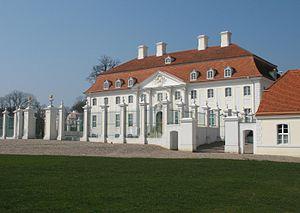
Le château de Meseberg est un château baroque de la localité de Meseberg, faisant partie de la municipalité de Gransee, dans le Brandebourg. C'est aujourd'hui une résidence officielle du gouvernement fédéral allemand pour les visites d'État. Il est situé à 70 km au nord de Berlin.